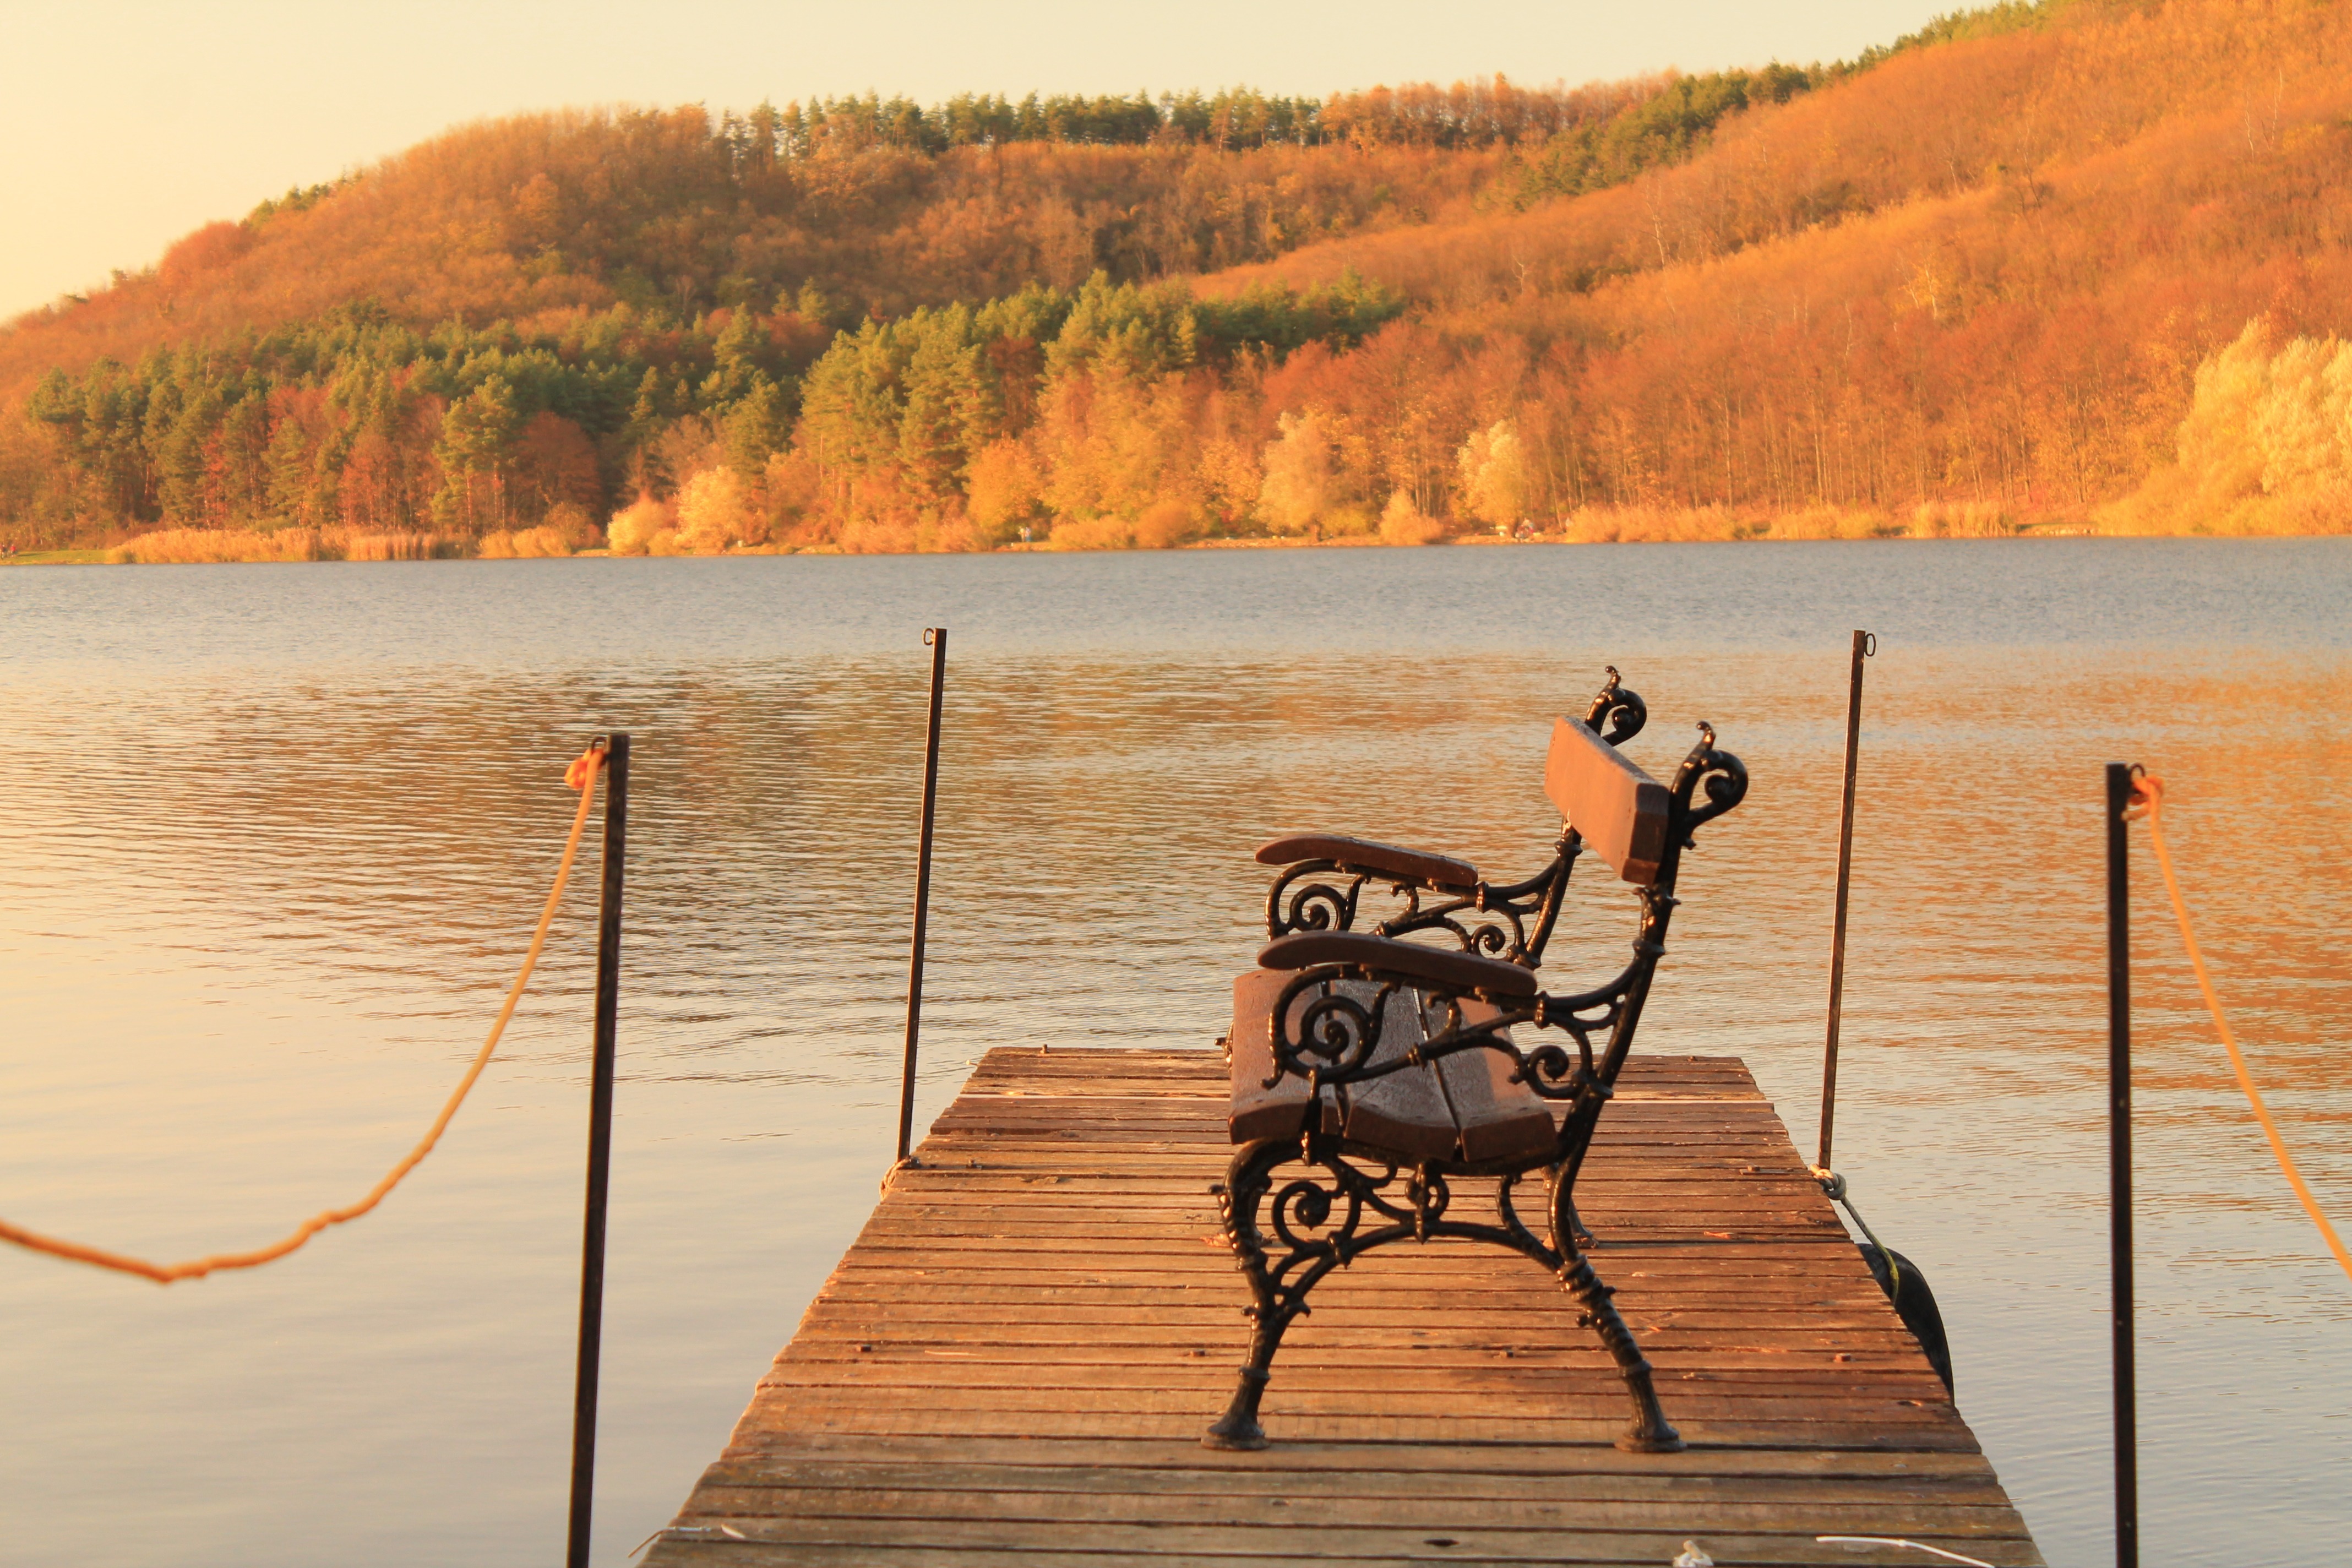
sea, sunshine, sunset, boat, morning, lake, vehicle, autumn, season, colors, watercraft rowing